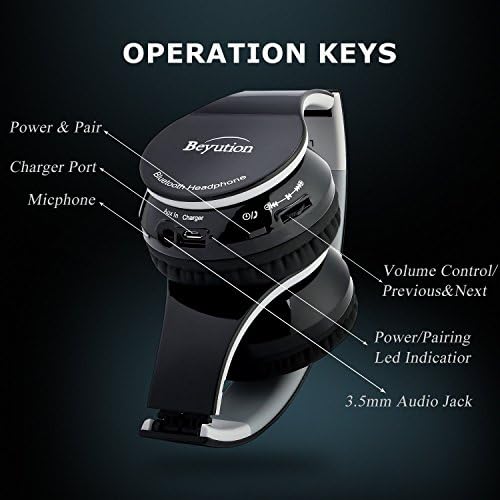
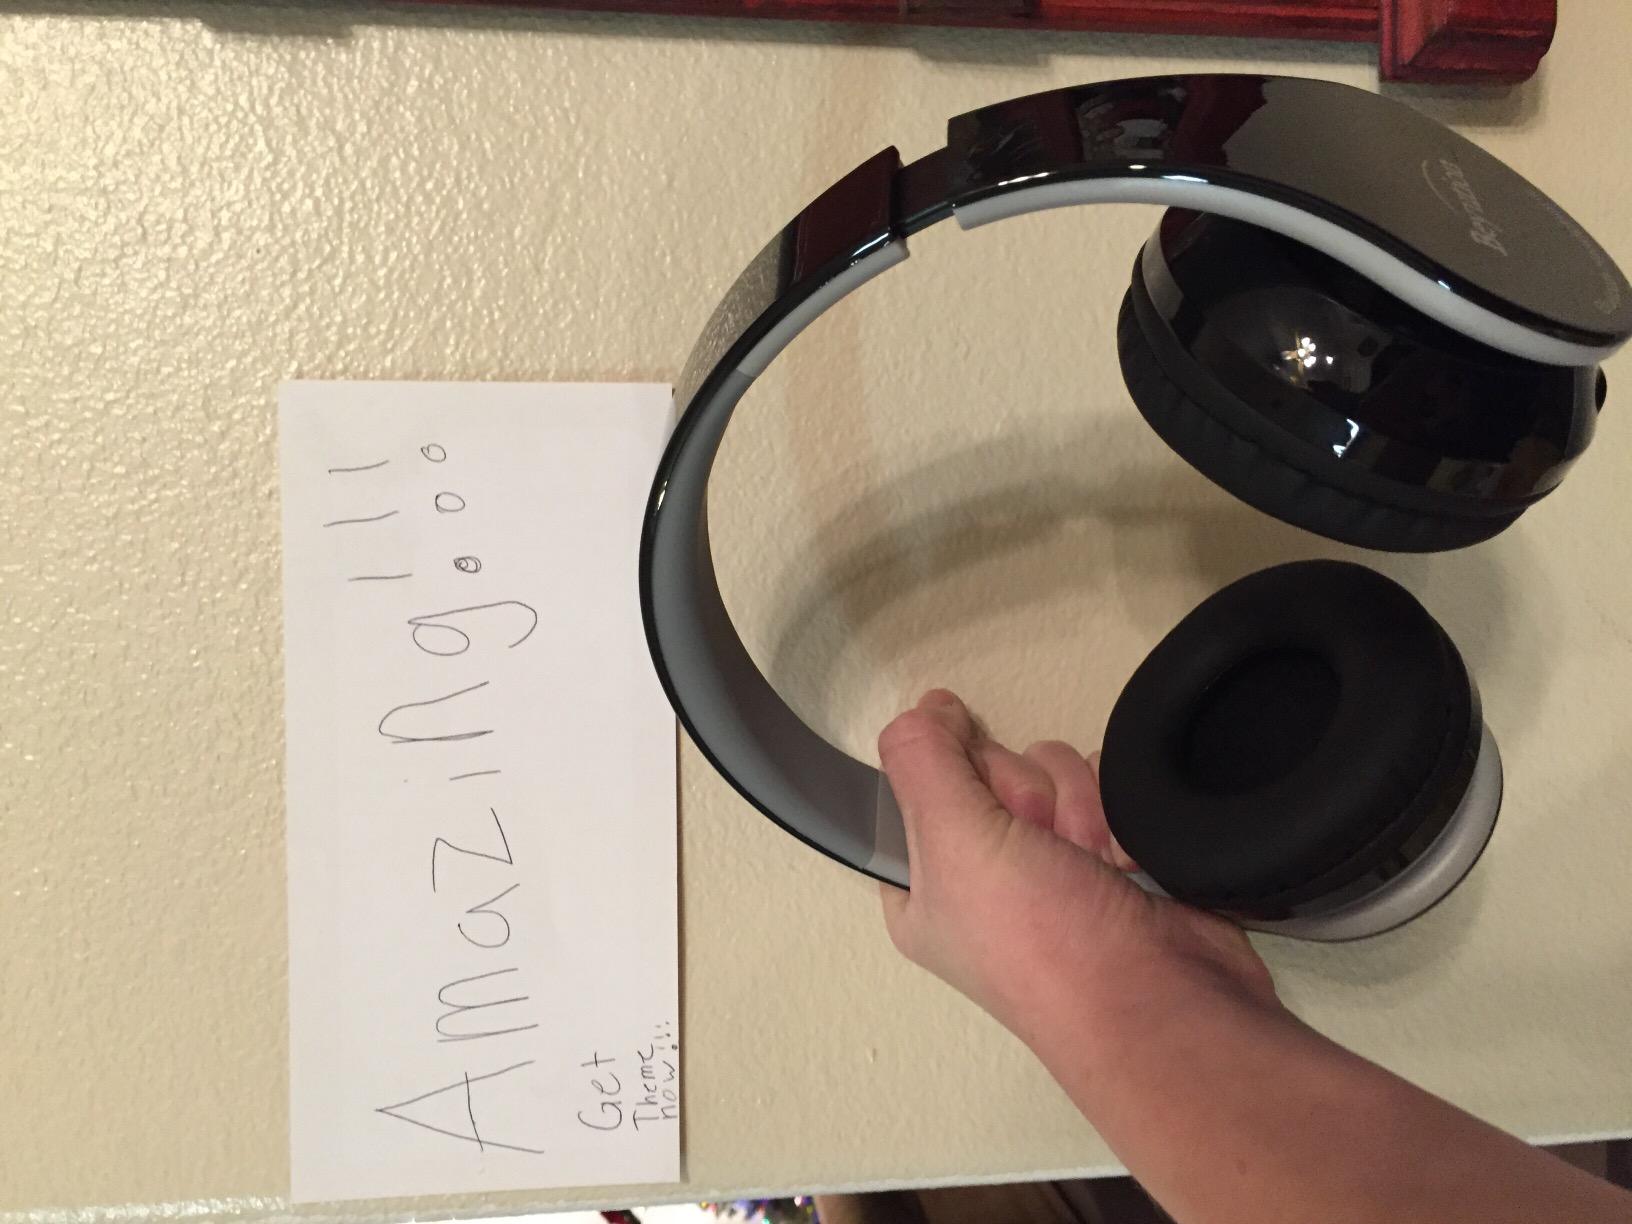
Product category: headphones
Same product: yes